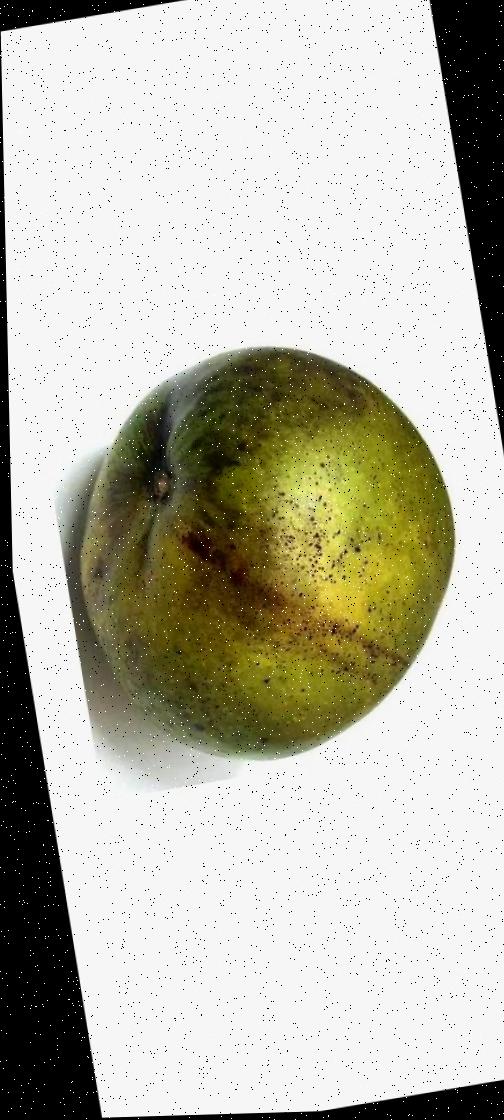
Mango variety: Bari-4